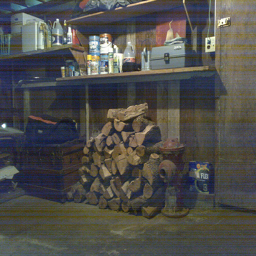
Stacking wood in the shed preparing for the winter.
A pile of wood sitting below a shelf on a wall.
A storage area with firewood, cleaning supplies and tools.
some logs a red fire hydrant and some shelves
A room with shelves, a fire hydrant, a stack of logs and a trunk.